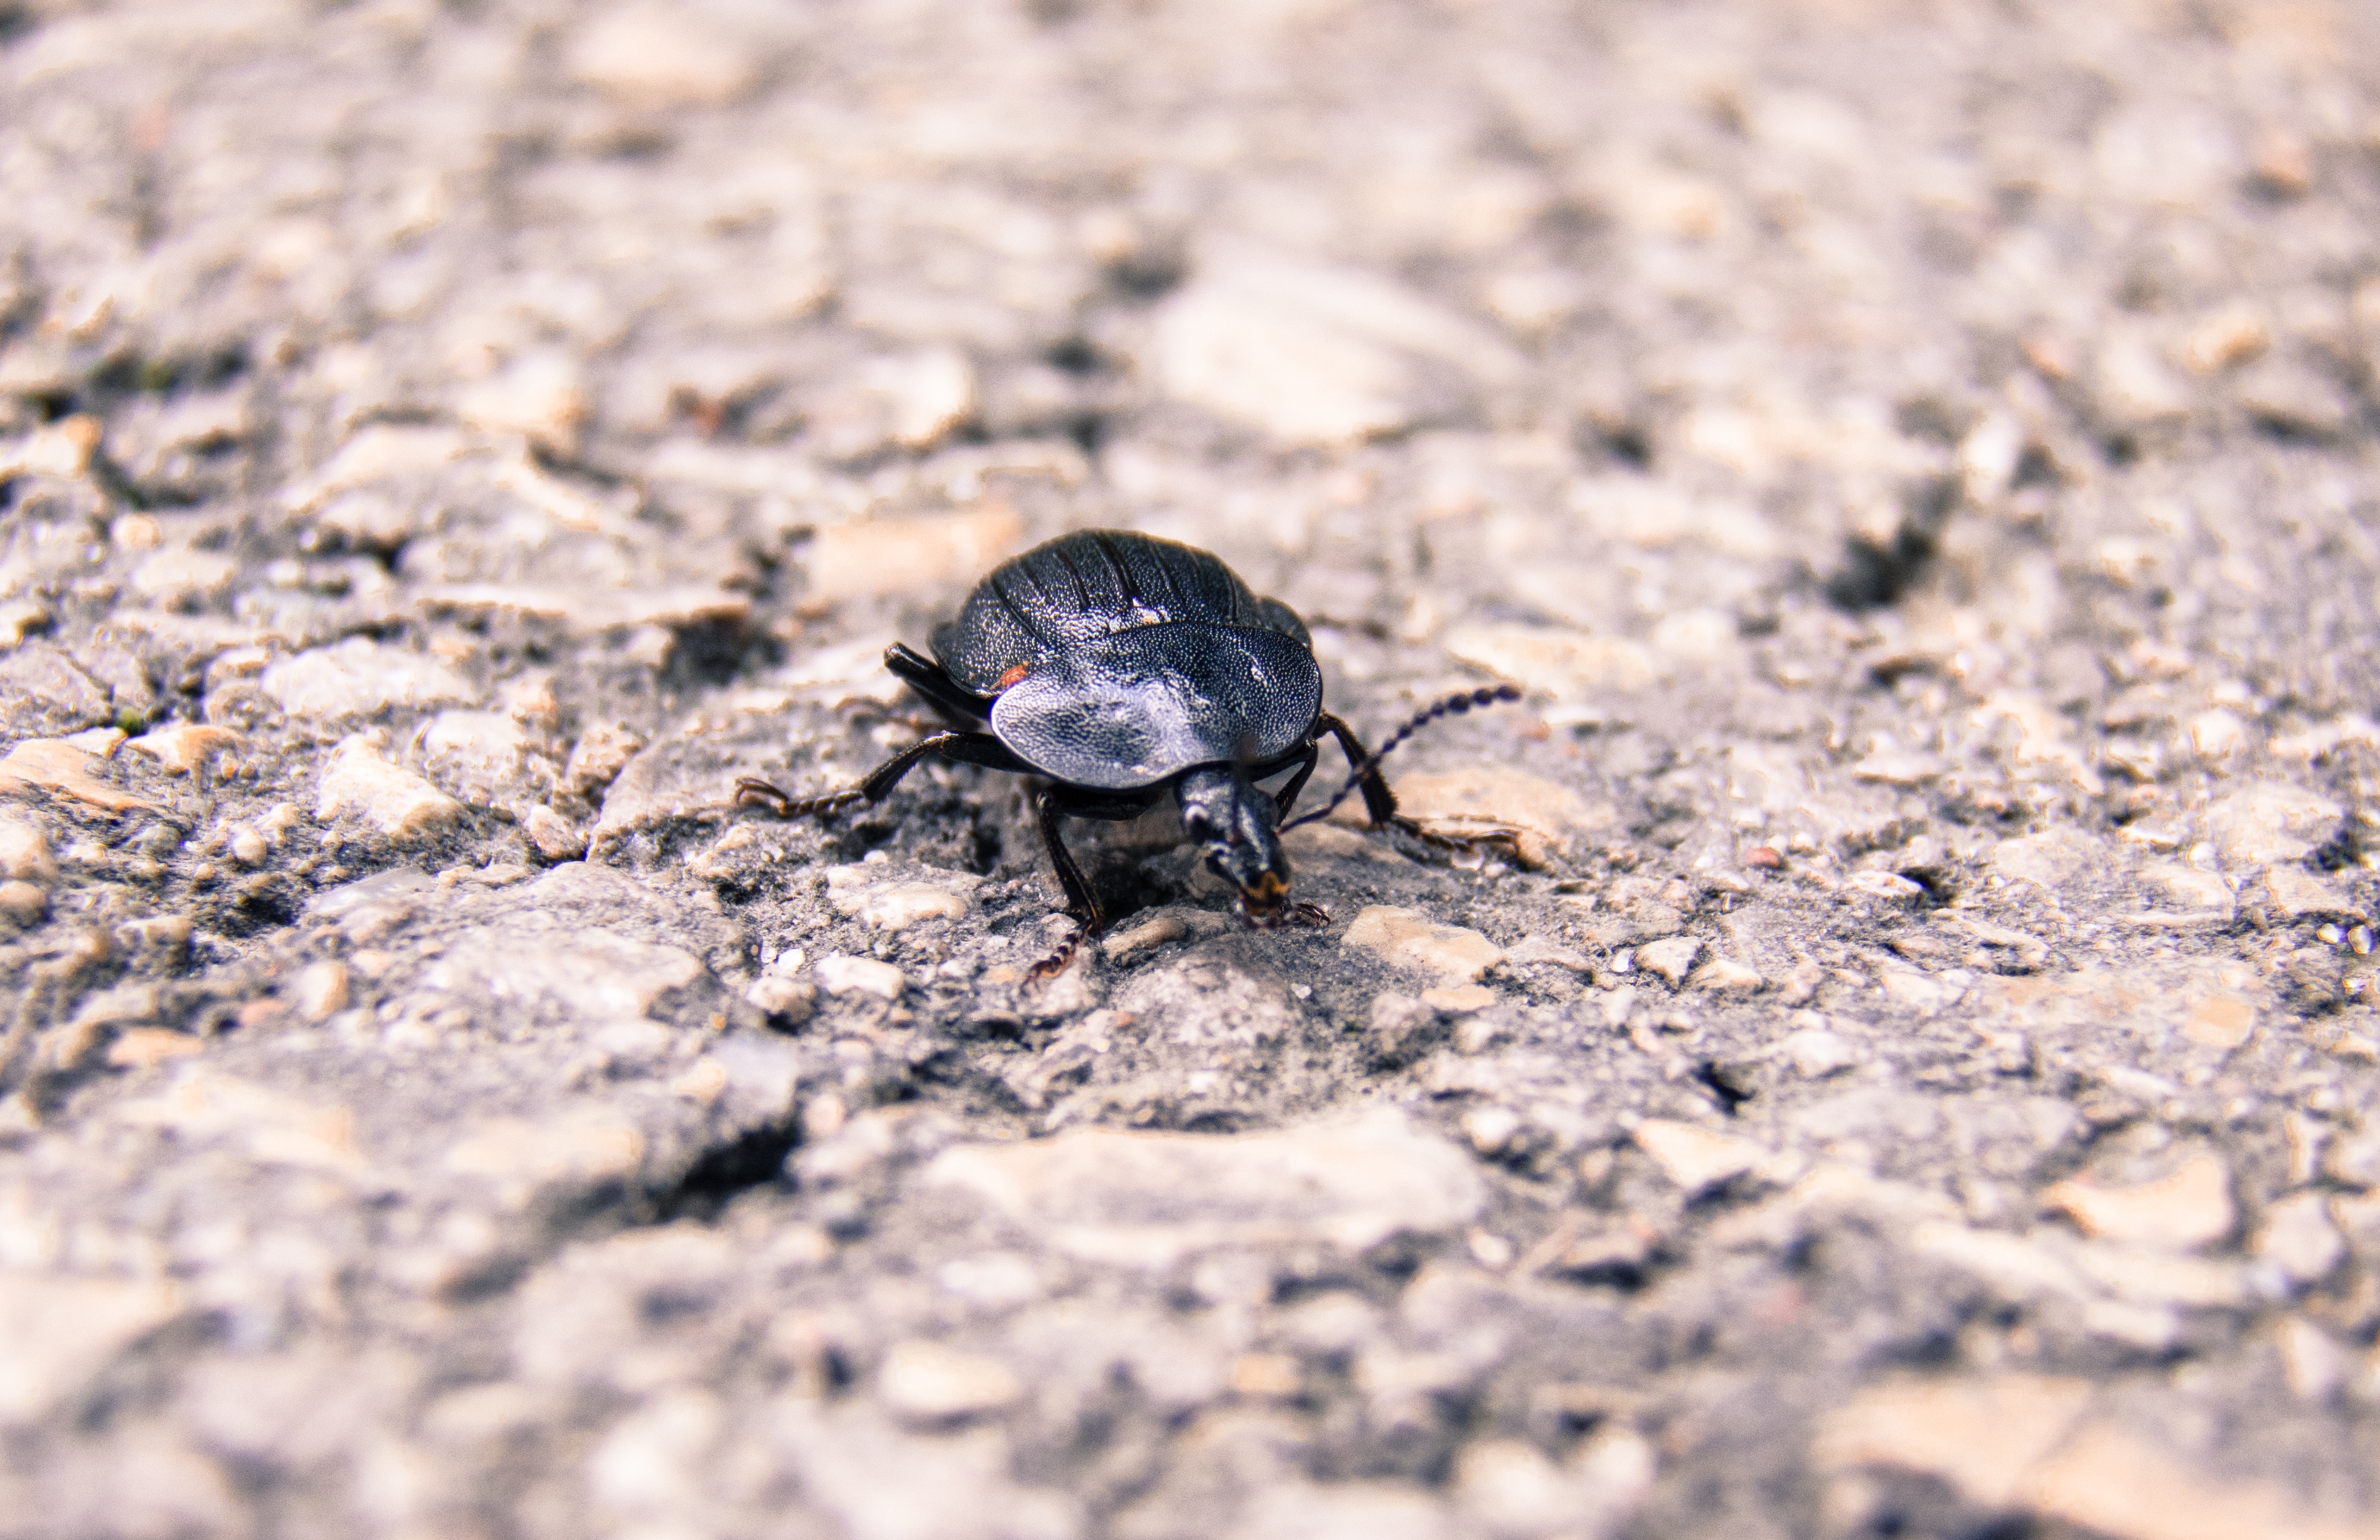
nature, photography, asphalt, wildlife, europe, insect, macro, small, soil, black, closeup, fauna, invertebrate, close up, 2016, tiny, beetle, macro photography, dung beetle